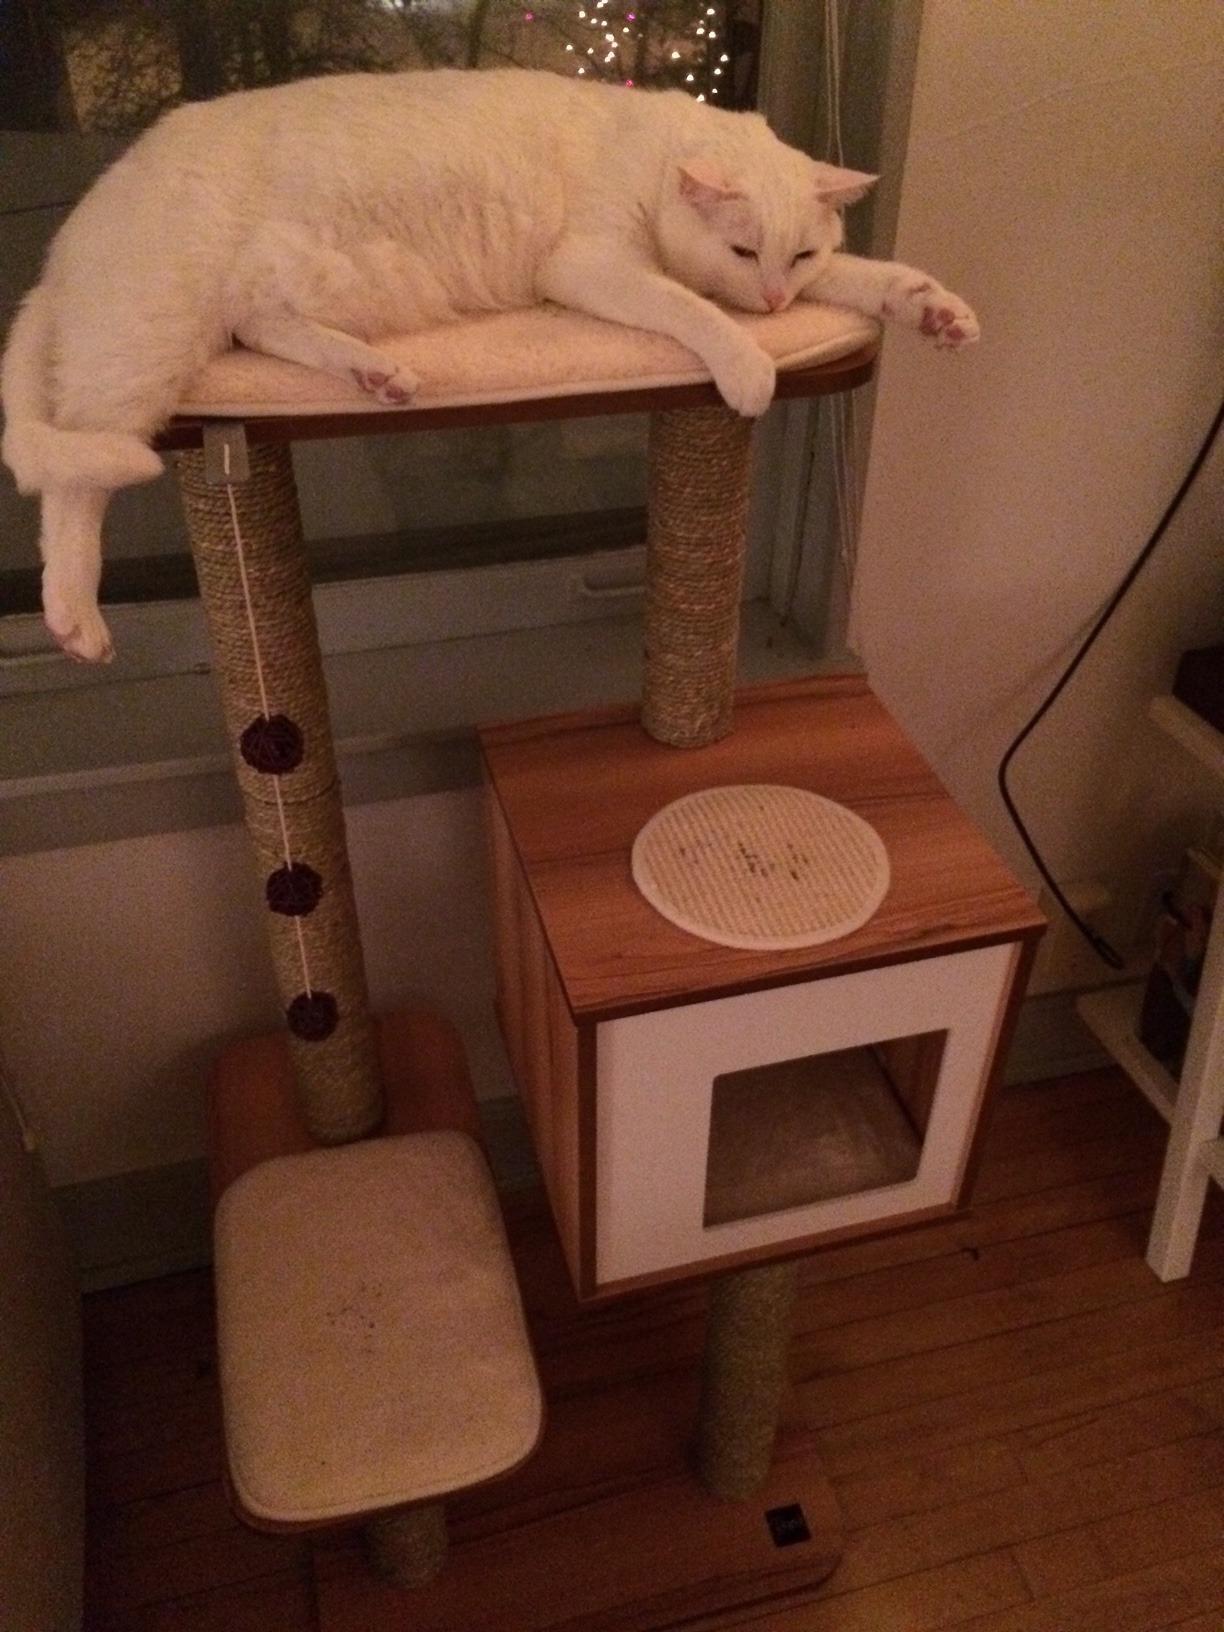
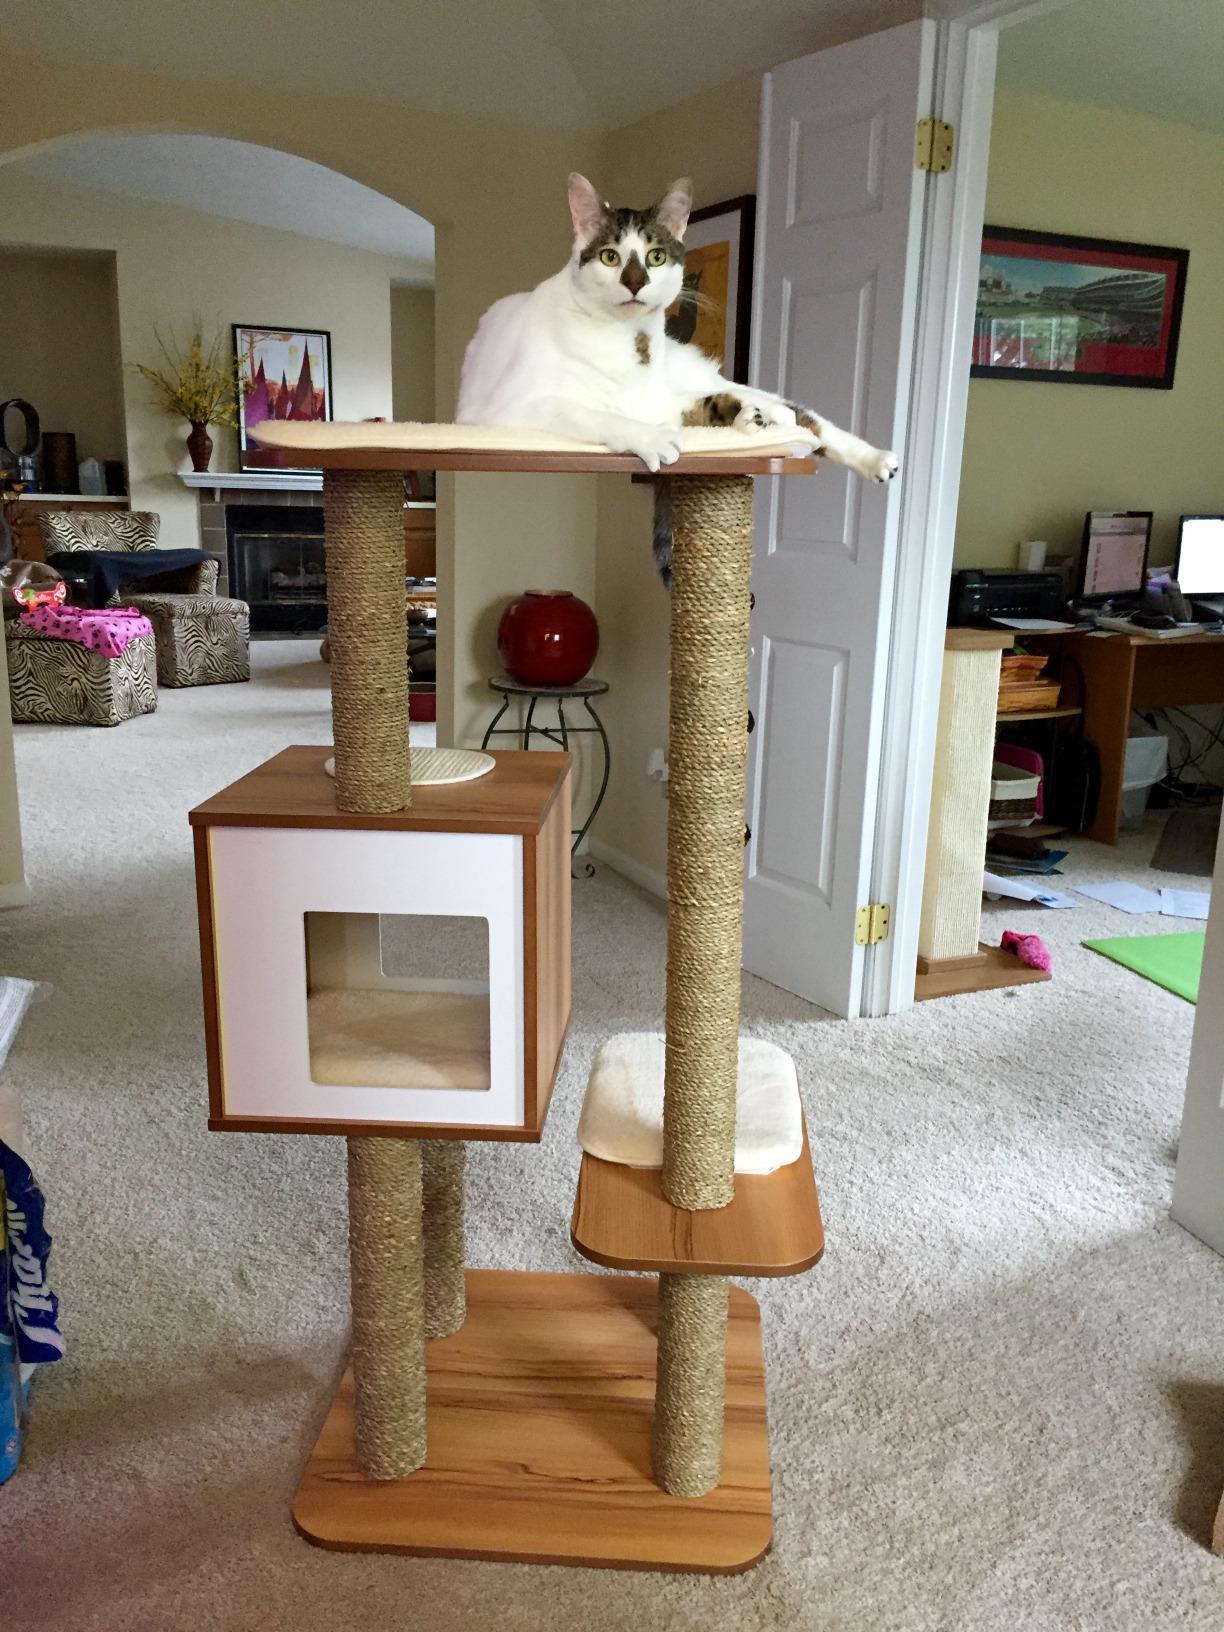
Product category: items_cat tree
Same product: yes